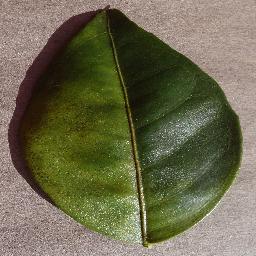
Label: Orange___Haunglongbing_(Citrus_greening)